Football at the 1946 Central American and Caribbean Games

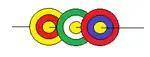

The football tournament at the 1946 Central American and Caribbean Games was held in Barranquilla from 9 to 21 December. Cuba and Mexico withdrew.